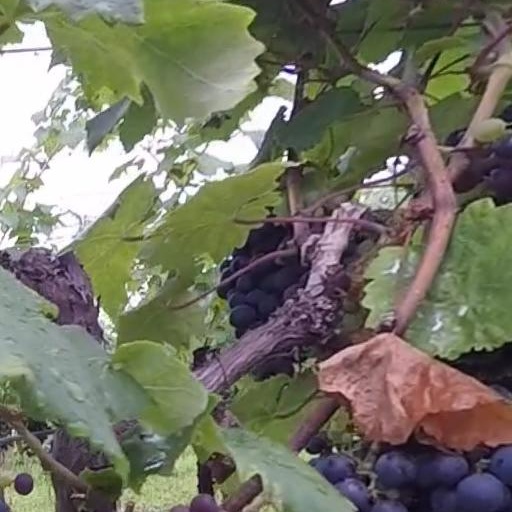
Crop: grape